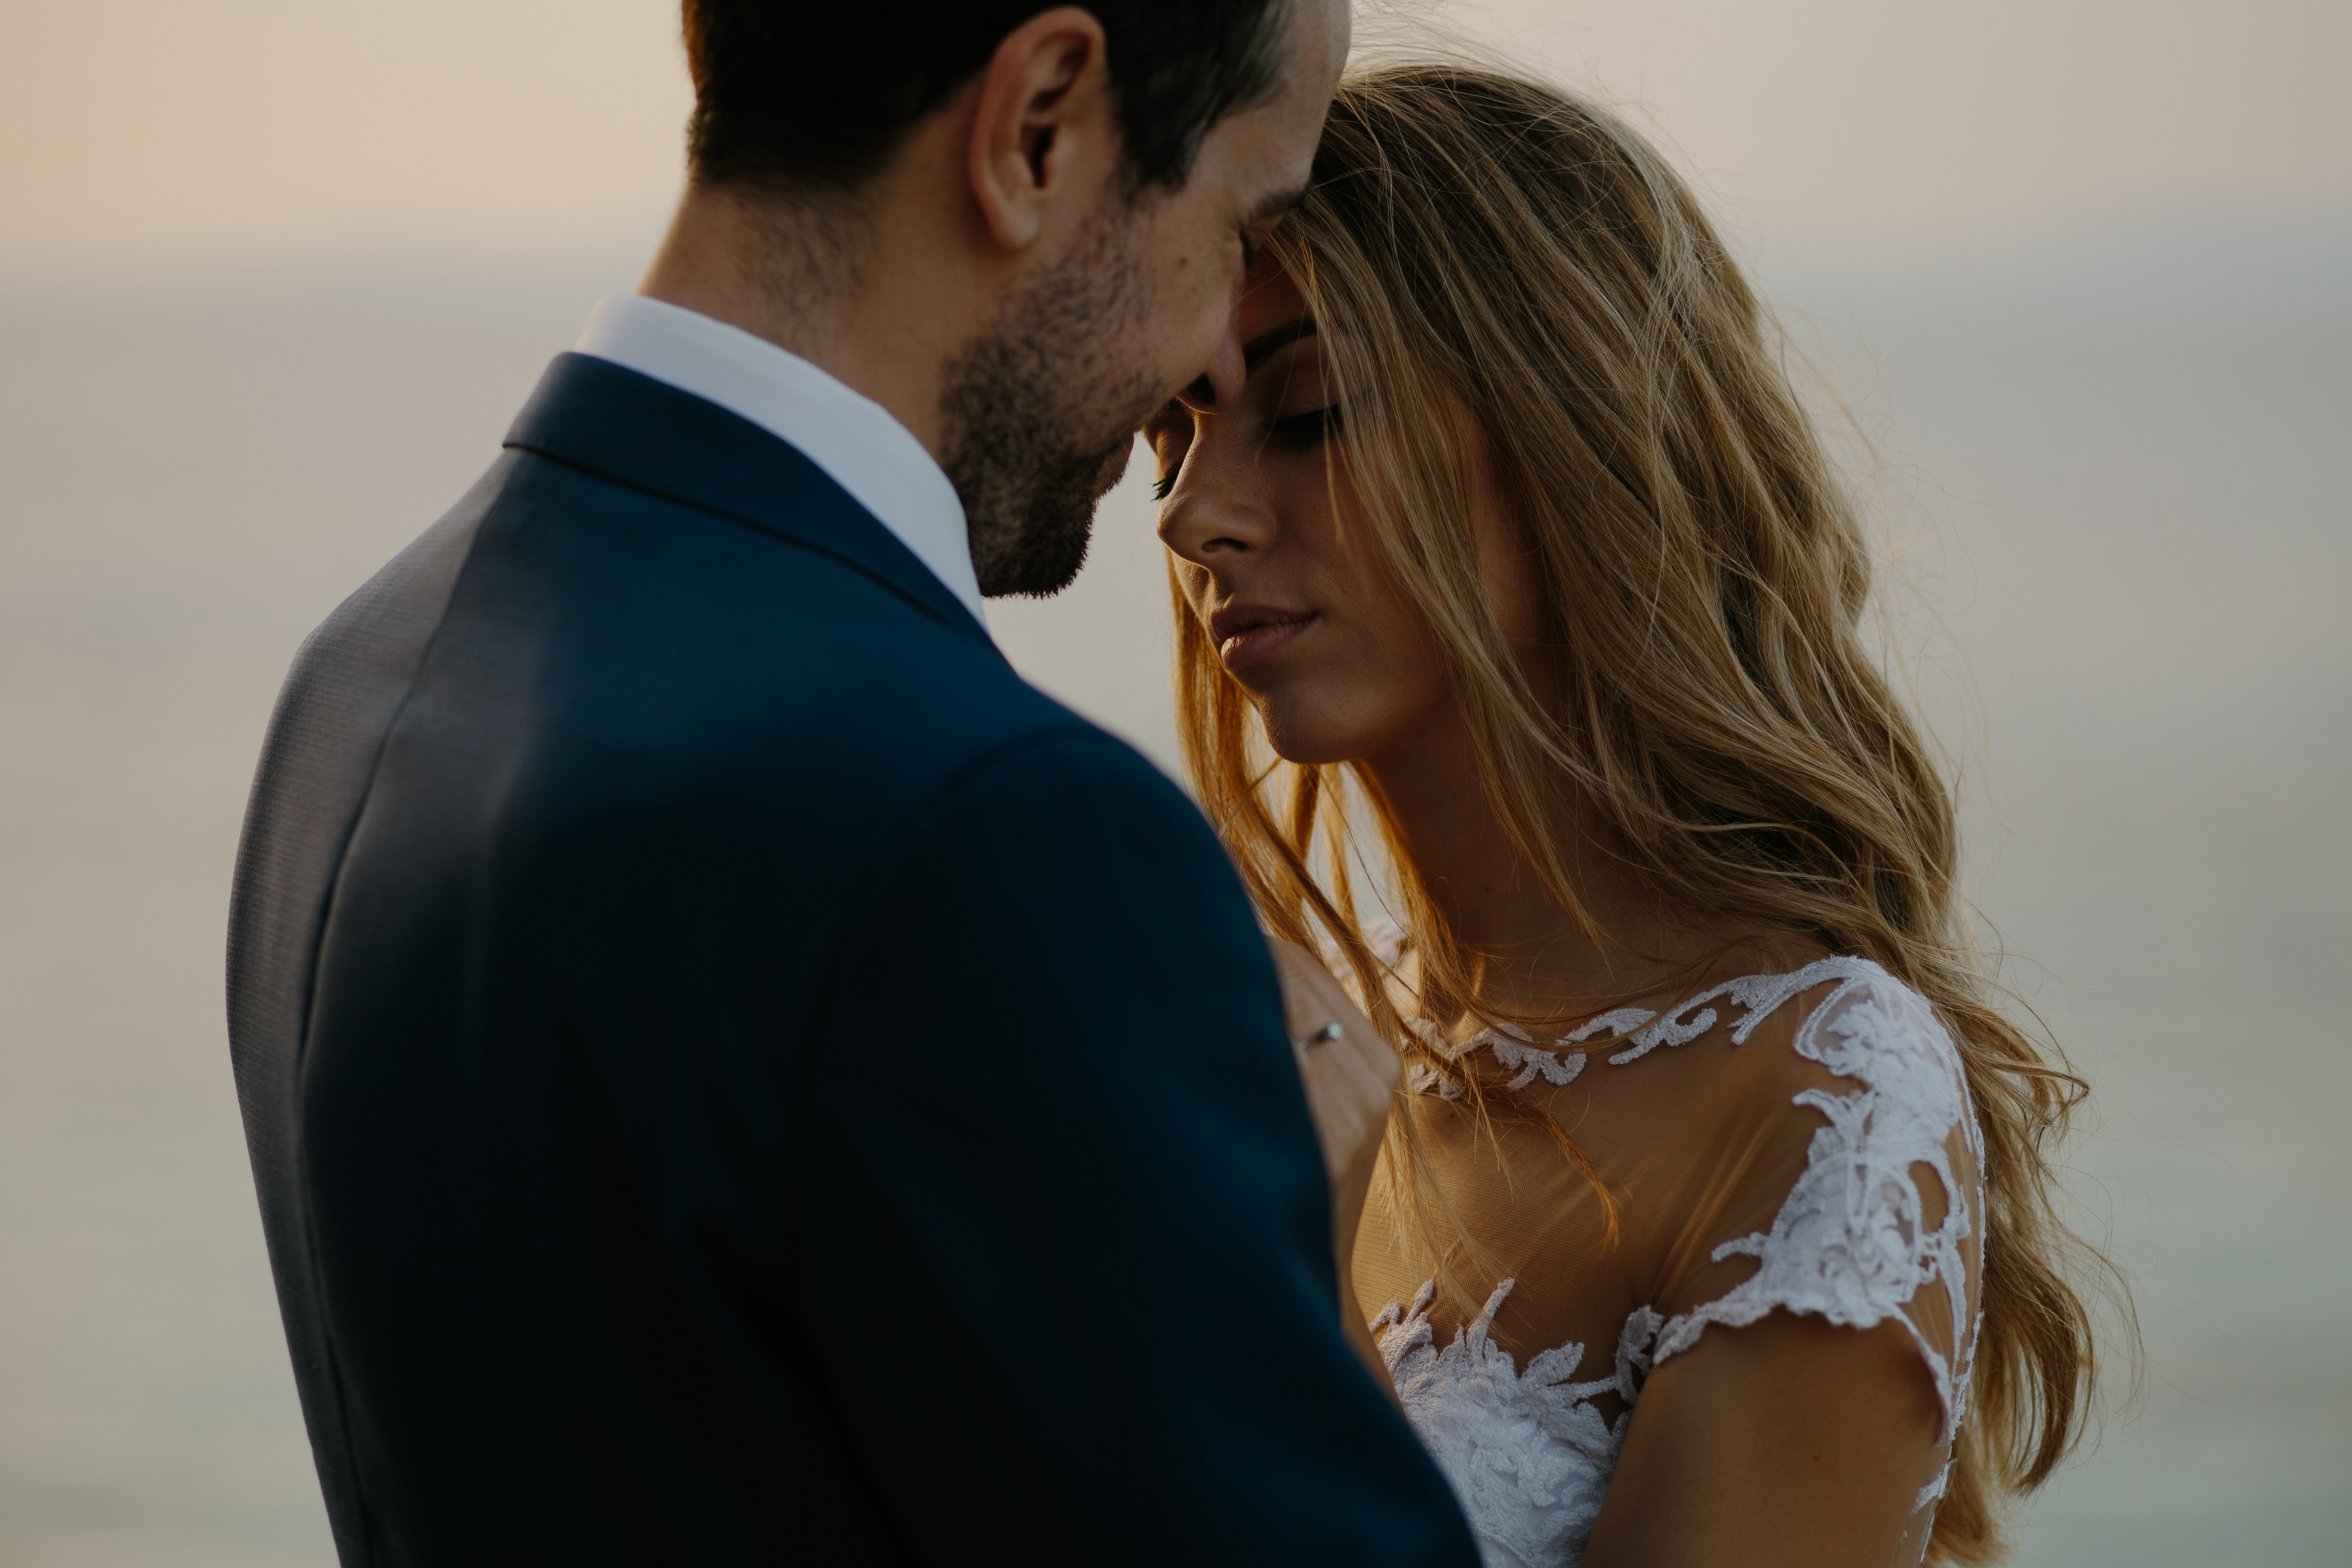
photograph, romance, love, interaction, event, honeymoon, dress, formal wear, suit, ceremony, photography, gesture, happy, kiss, long hair, wedding, smile, engagement, hug